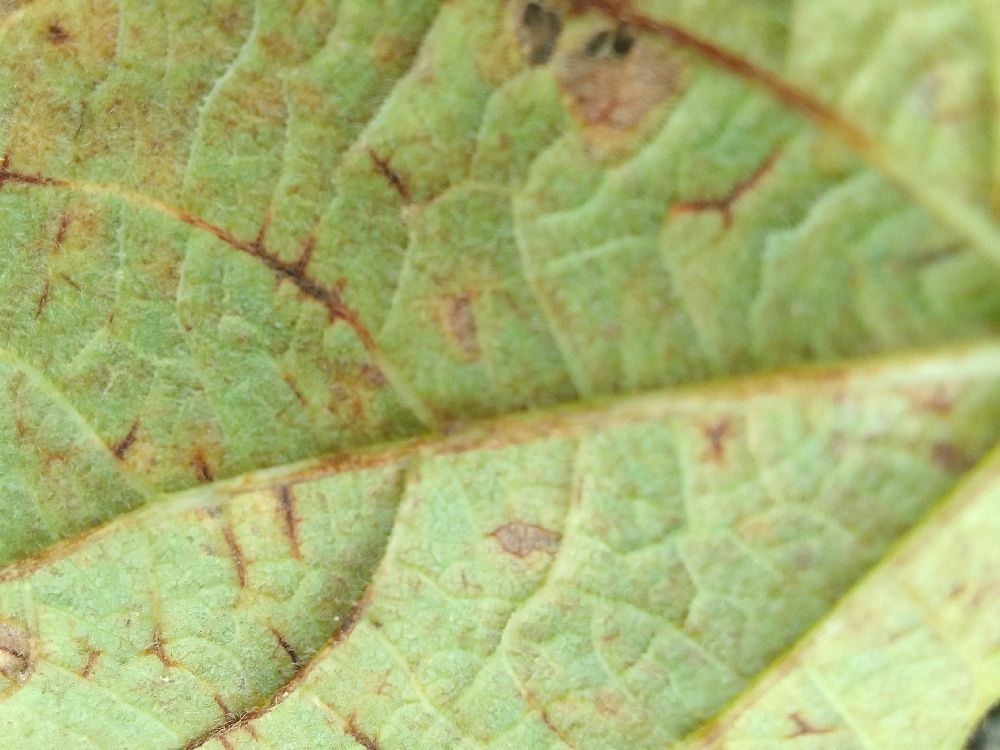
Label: anthracnose